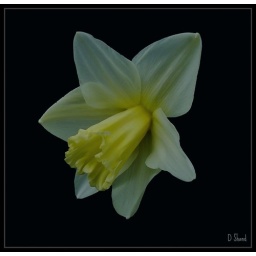
The daffodil variety Beersheba which I grew in my garden. The flower becomes snow white as it ages!